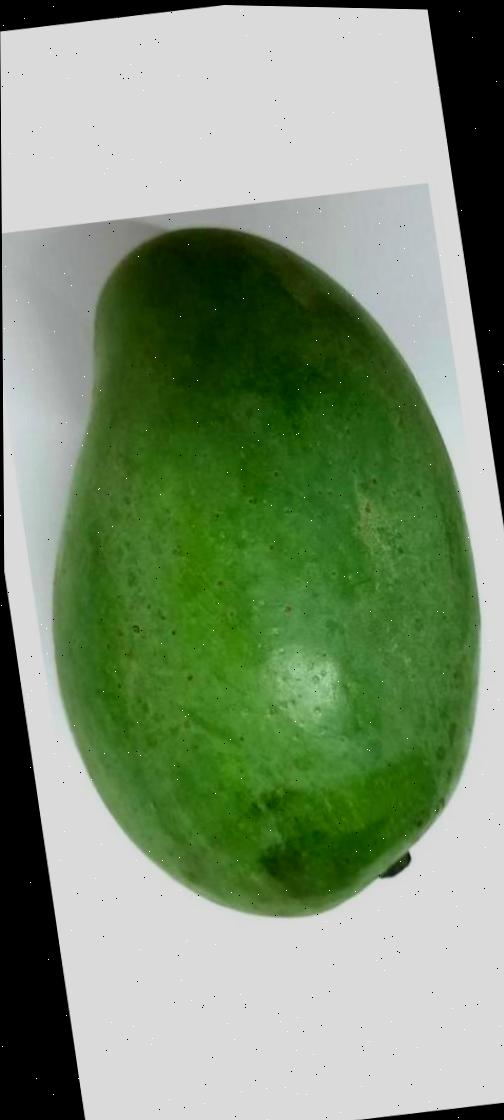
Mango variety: Amrapali